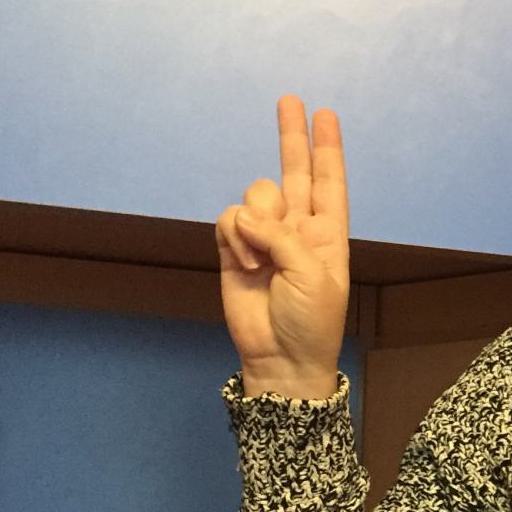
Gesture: two_up